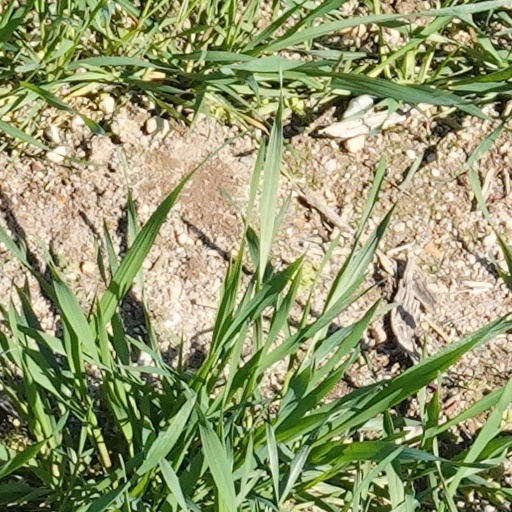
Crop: wheat